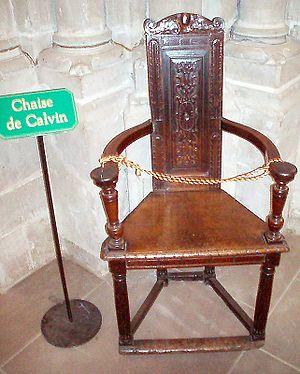
Une chaise est un siège à dossier sans bras.